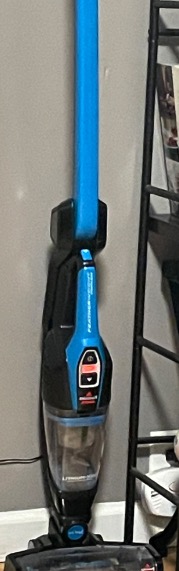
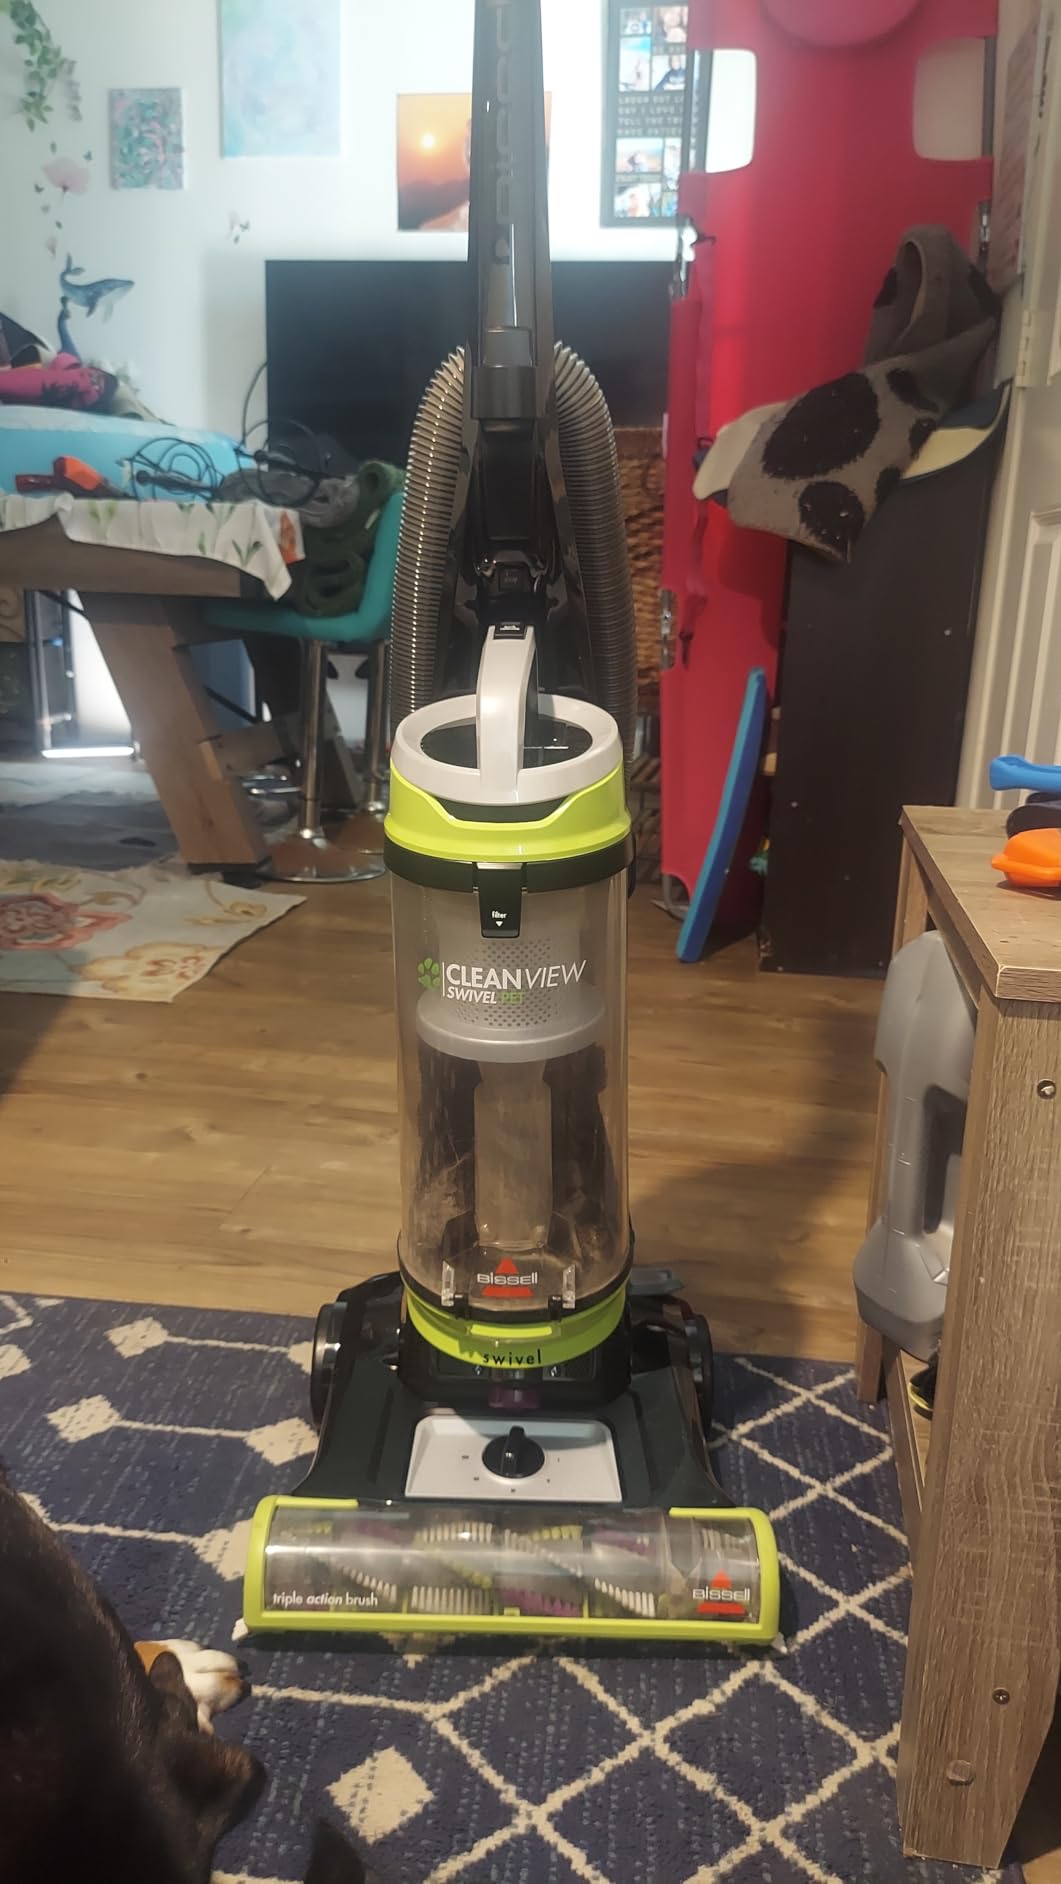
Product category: items_vacuum
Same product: no